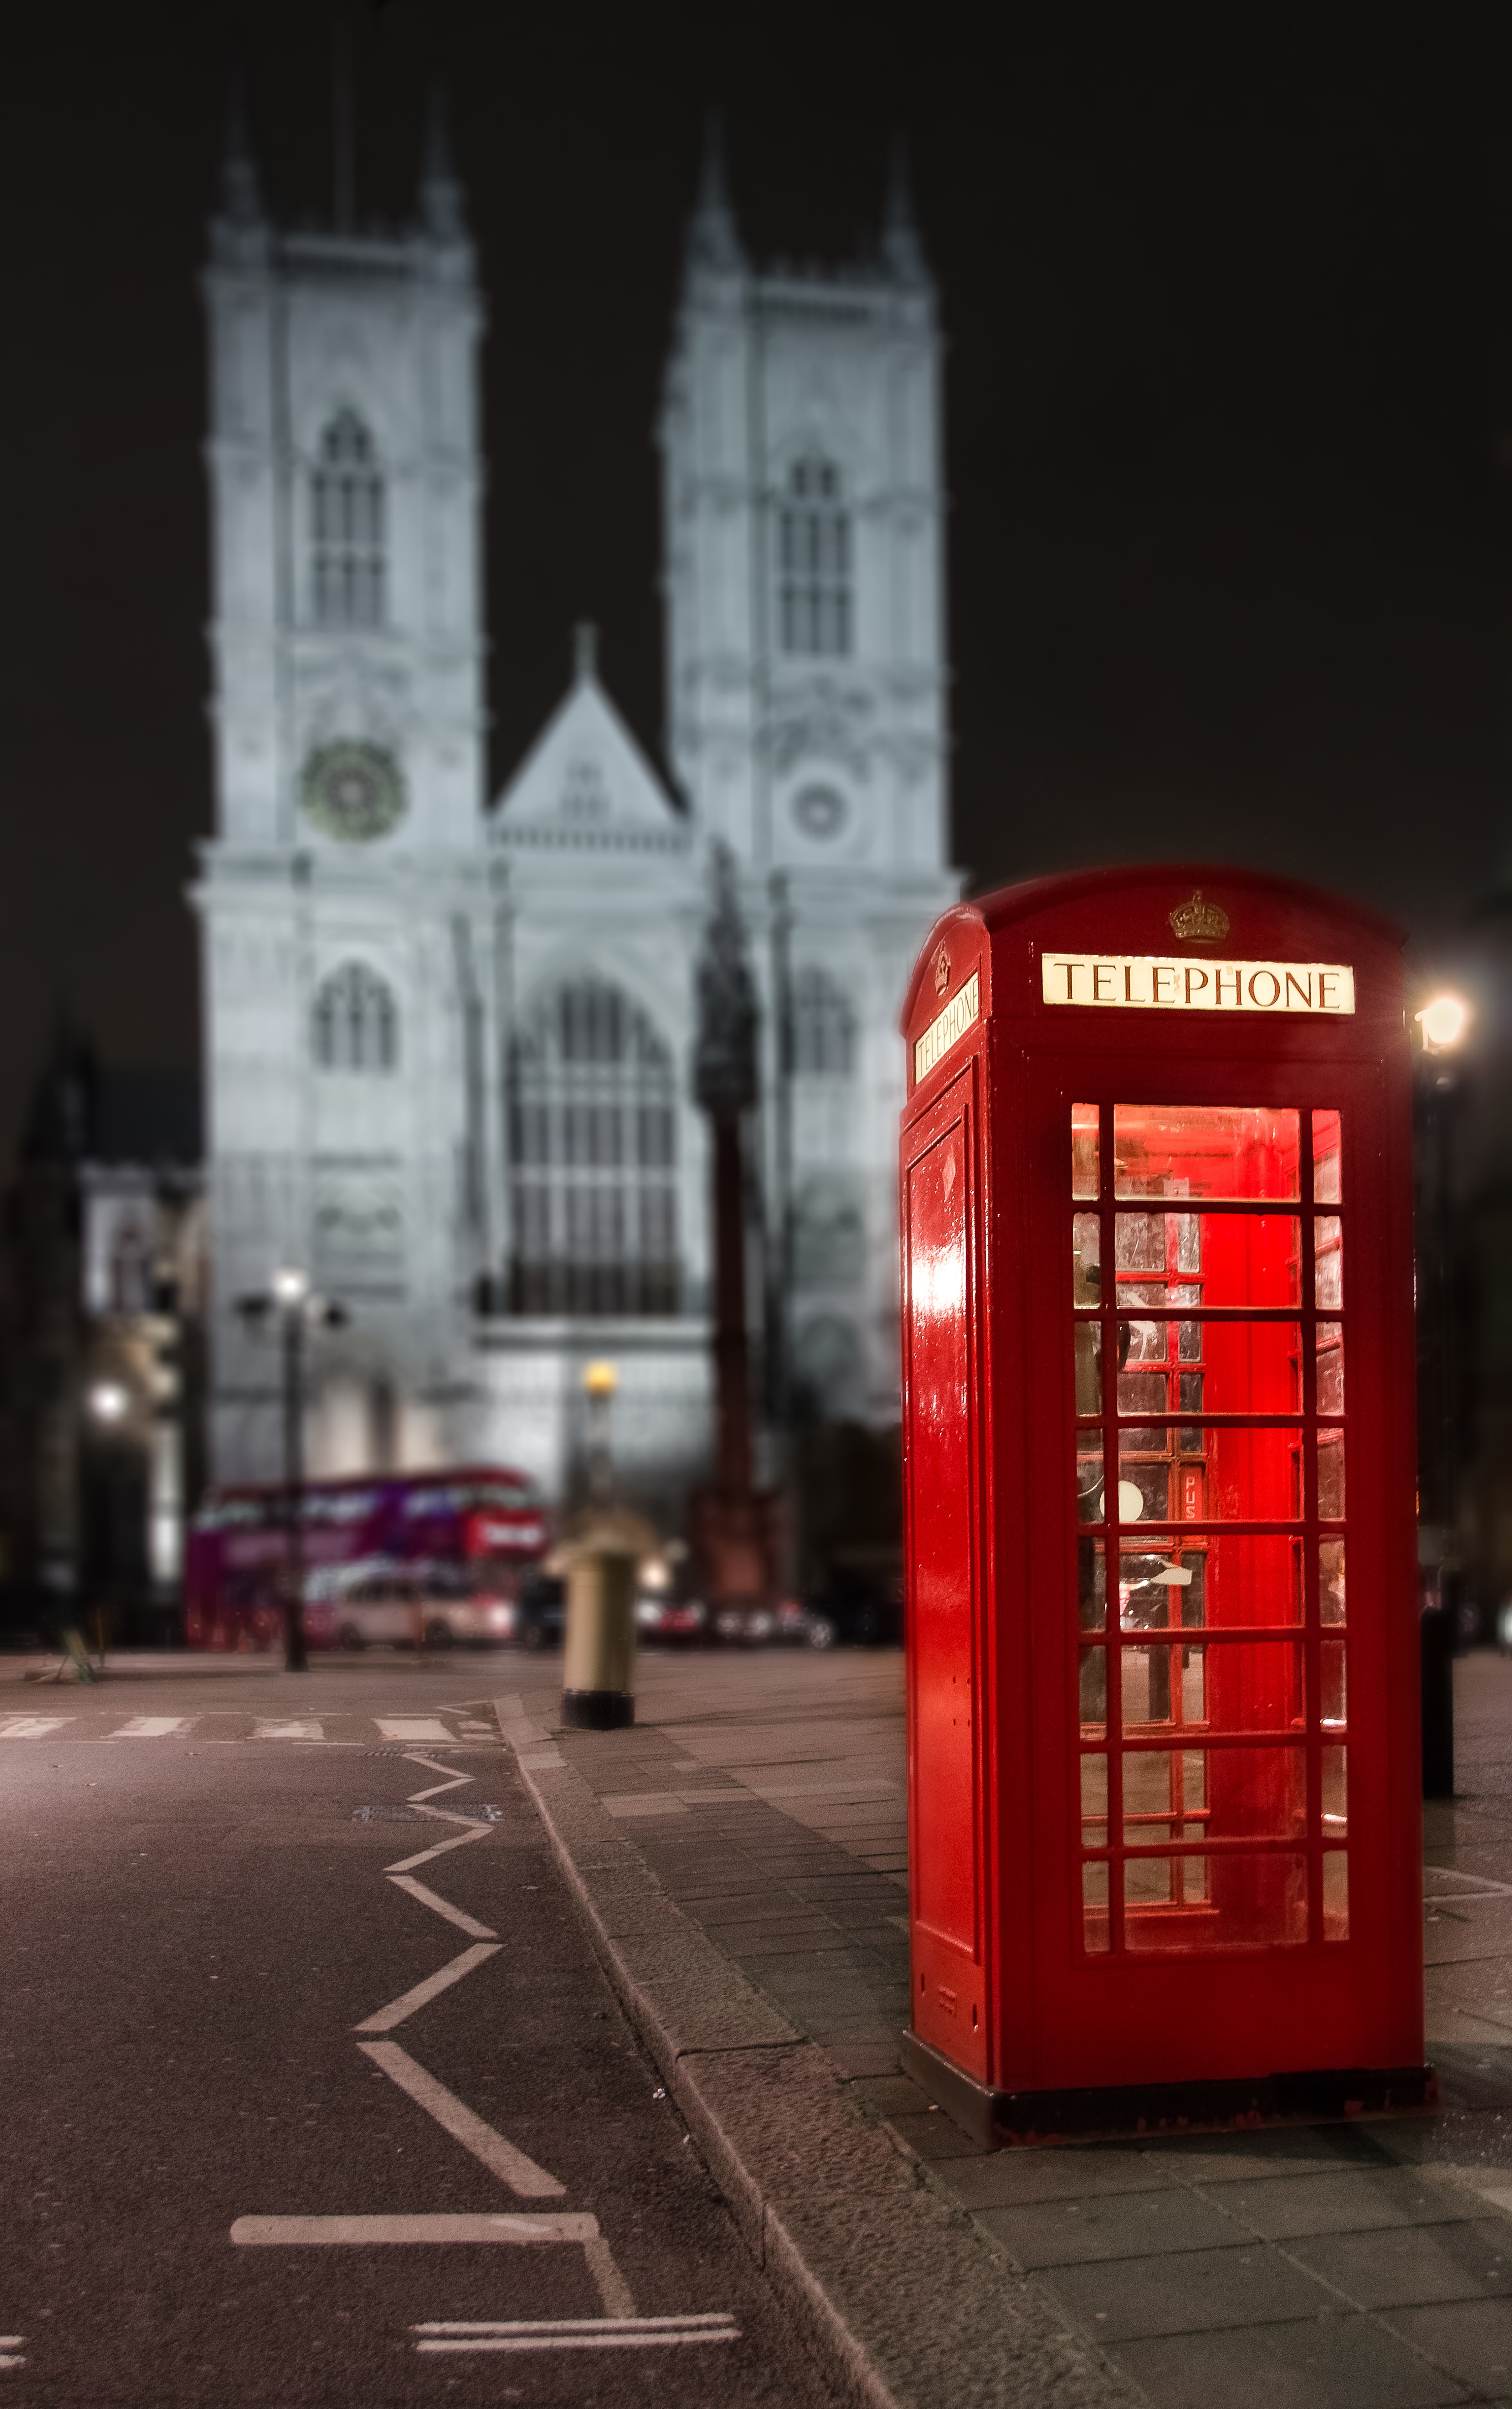
road, traffic, street, night, vintage, old, city, downtown, travel, europe, red, phone, telephone, communication, landmark, sightseeing, box, lane, lighting, uk, england, london, european, english, britain, westminster, phone booth, urban area, telephone booth, westminster abbey, human settlement